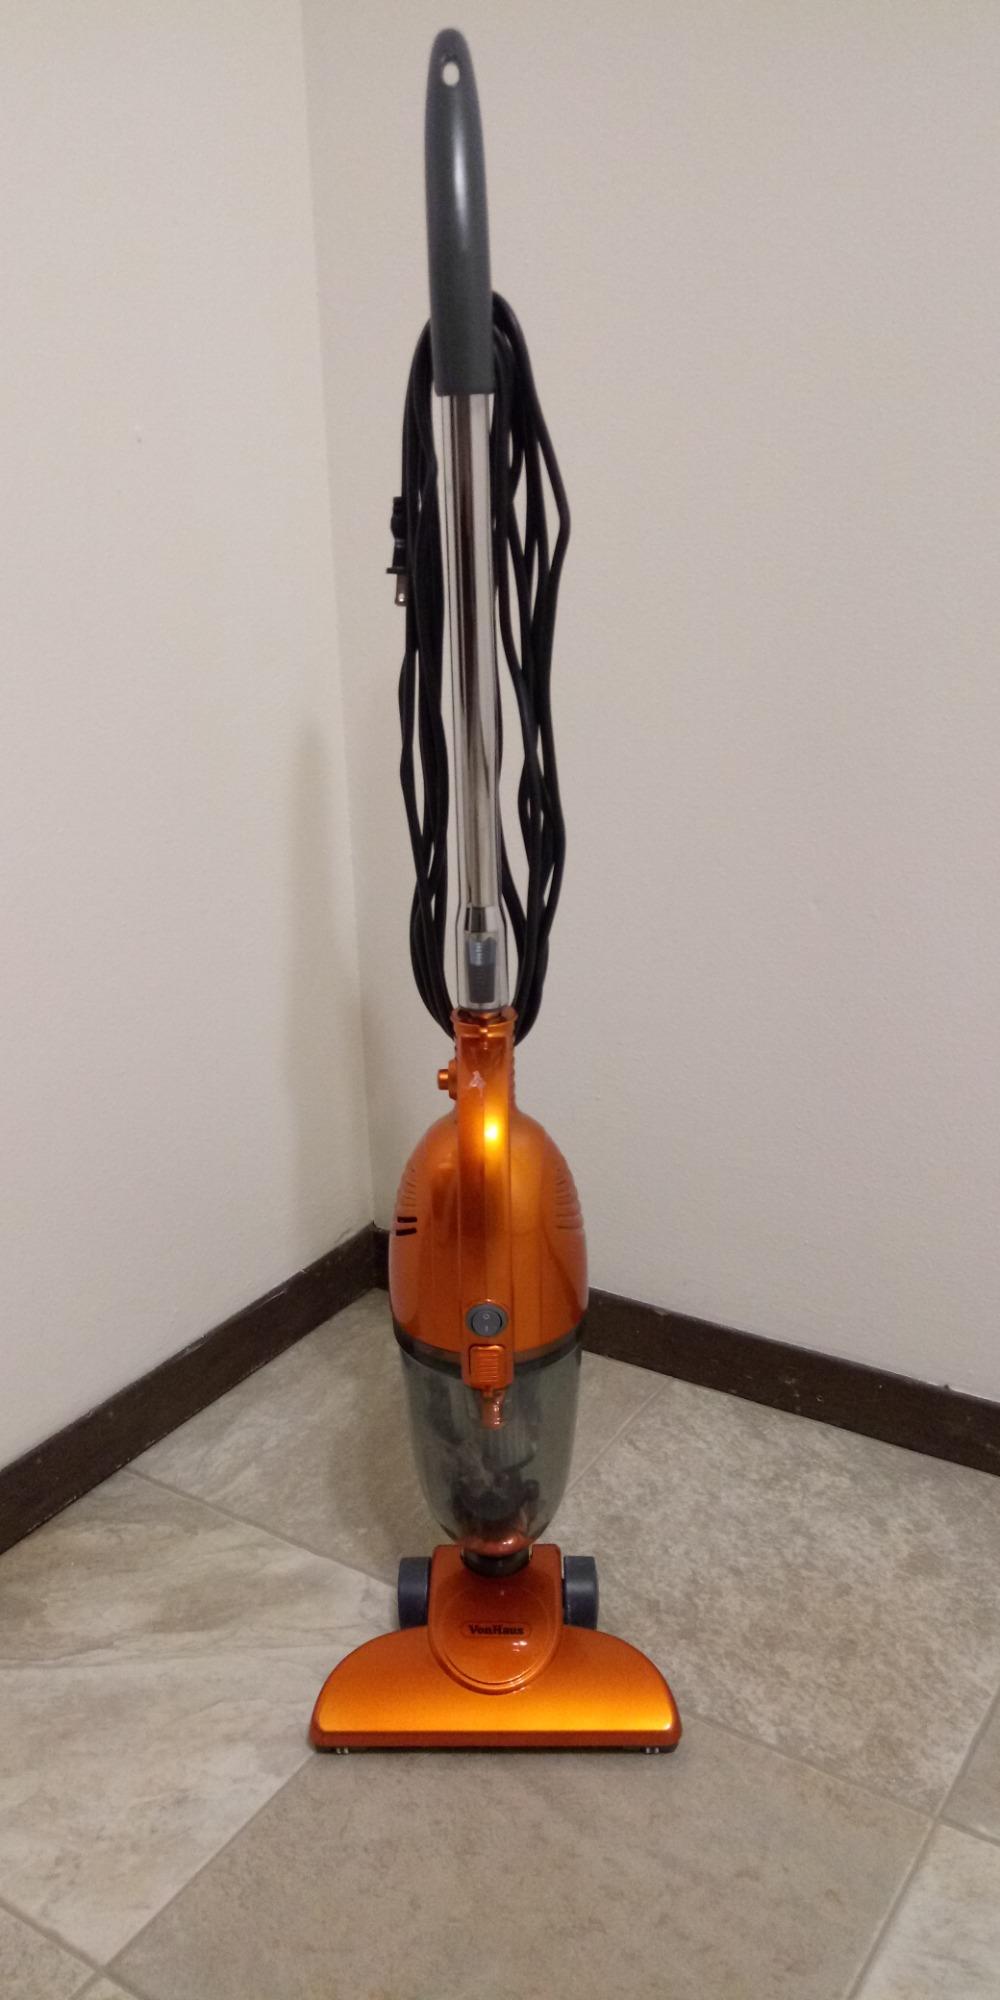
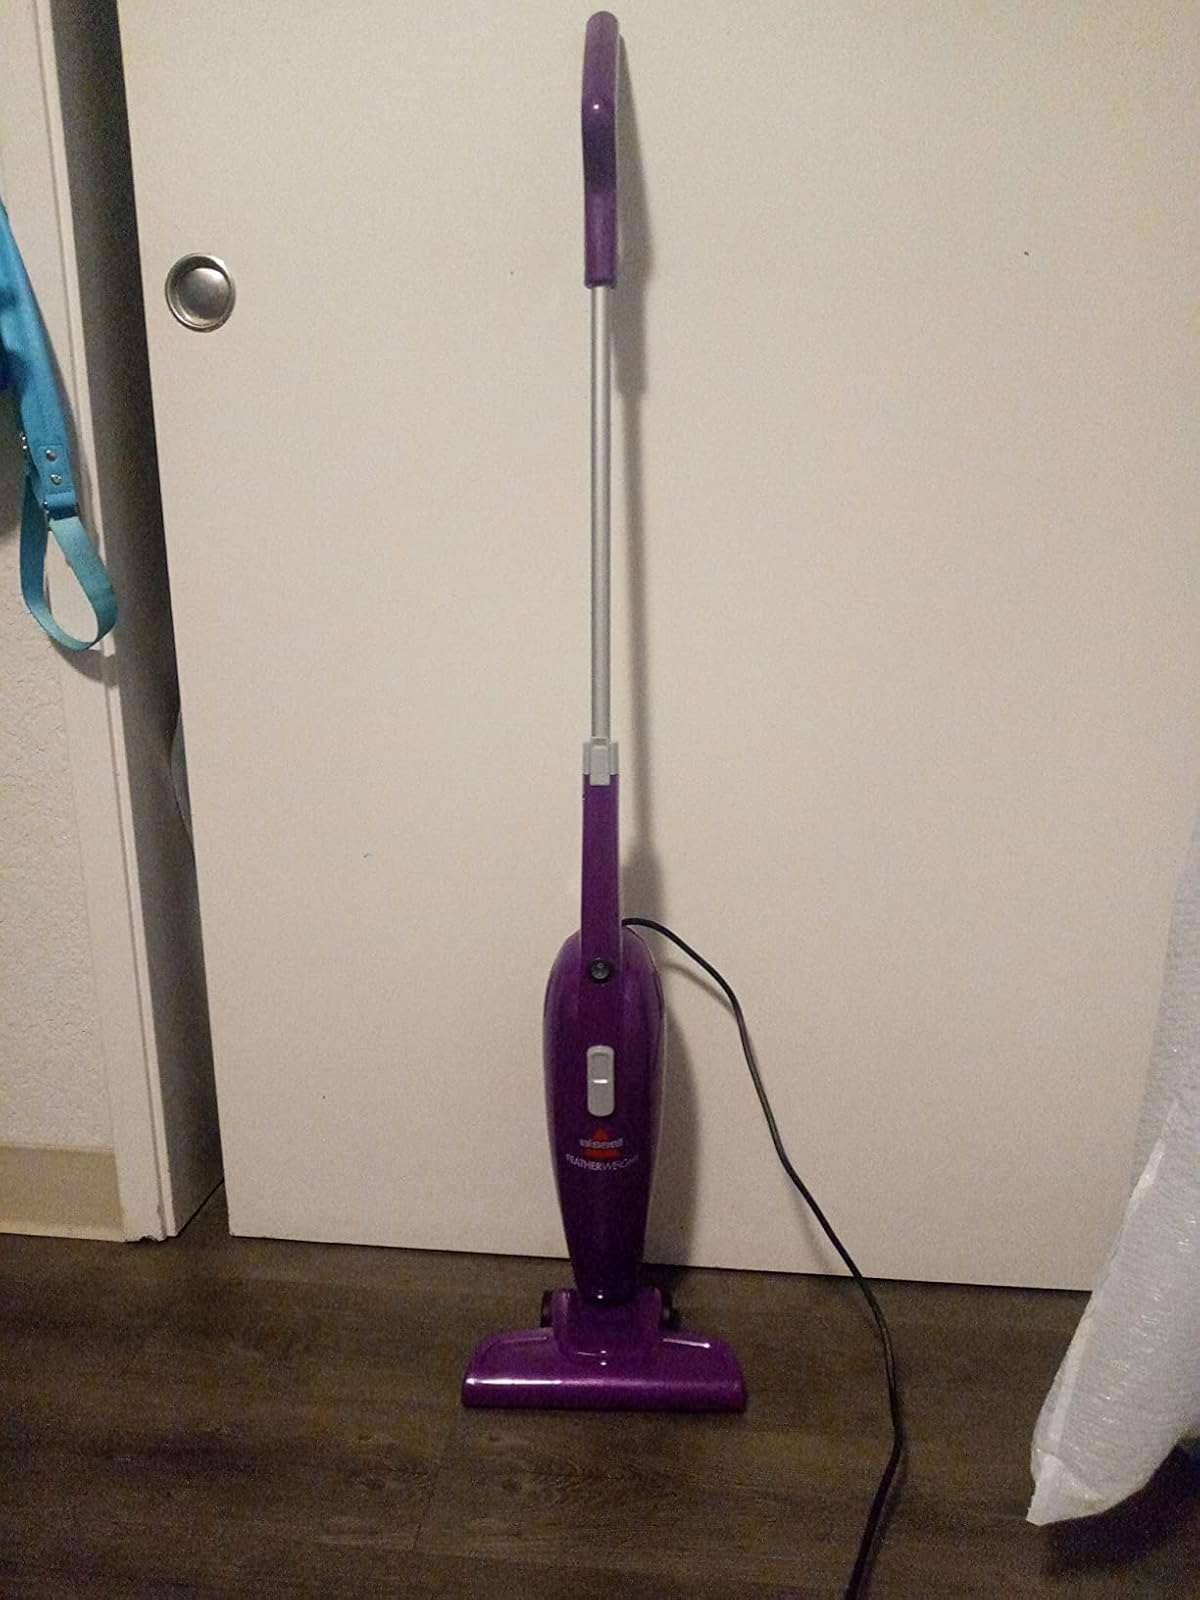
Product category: items_vacuum
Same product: no